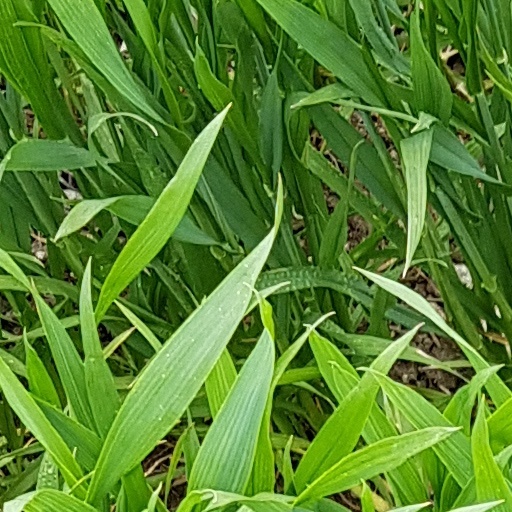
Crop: wheat